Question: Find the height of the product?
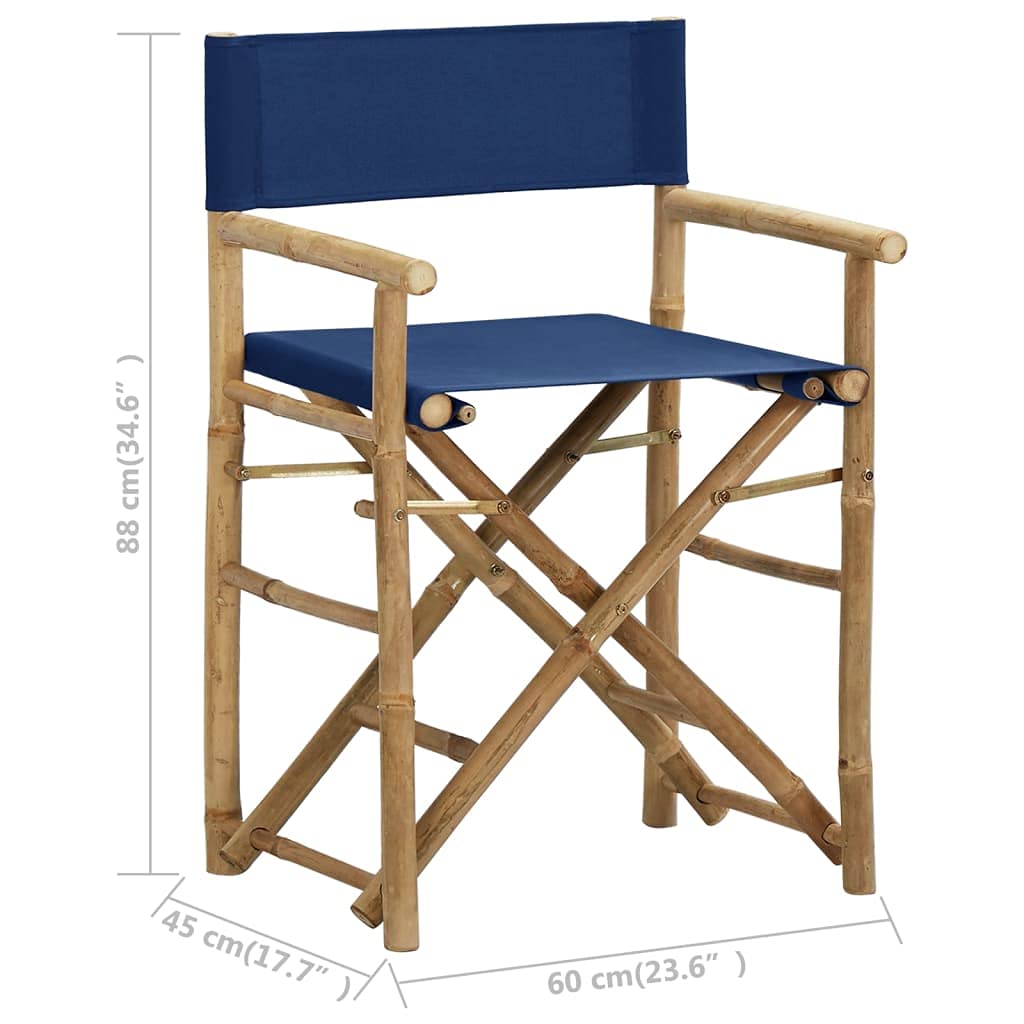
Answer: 34.6 inch